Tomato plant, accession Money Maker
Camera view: tilt-top (135 deg); turntable rotation: 30 degrees
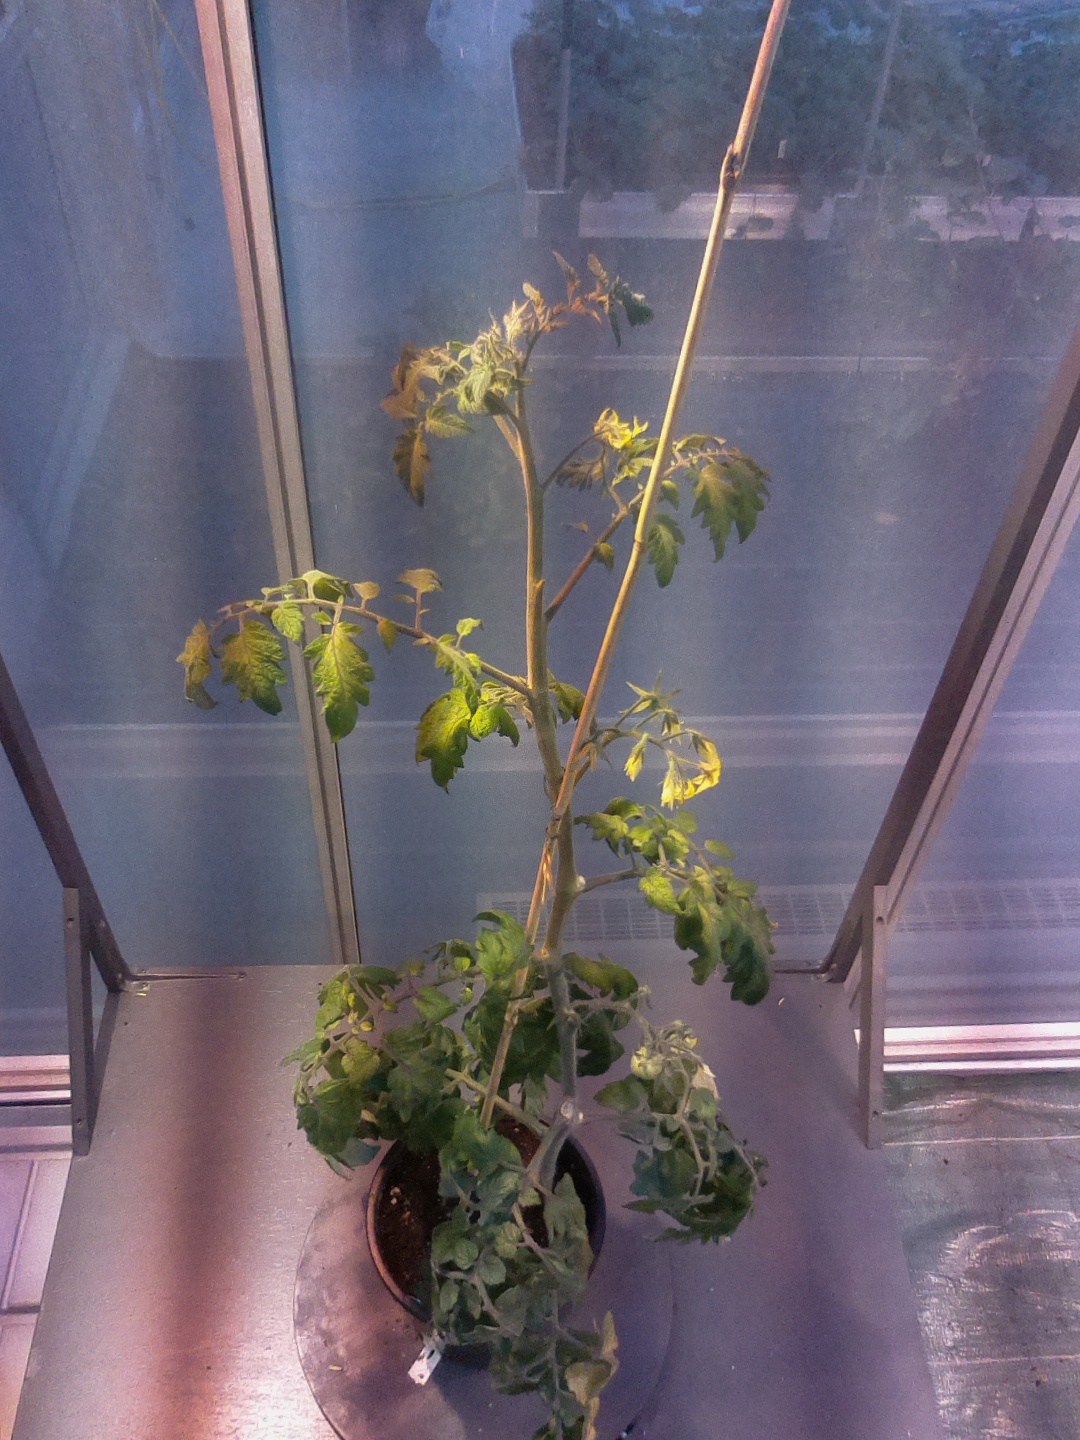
BBCH growth stage 71: 10%-20% of final fruit size